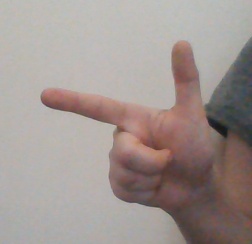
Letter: yaa